Hammer toe

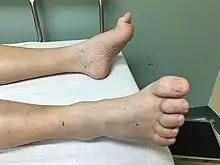
Human feet with hammer toes

A hammer toe, hammertoe or contracted toe is a deformity of the muscles and ligaments of the proximal interphalangeal joint of the second, third, fourth, or fifth toe, bending it into a shape resembling a hammer. In the early stage, a flexible hammertoe is movable at the joints; a rigid hammertoe joint cannot be moved and usually requires surgery.